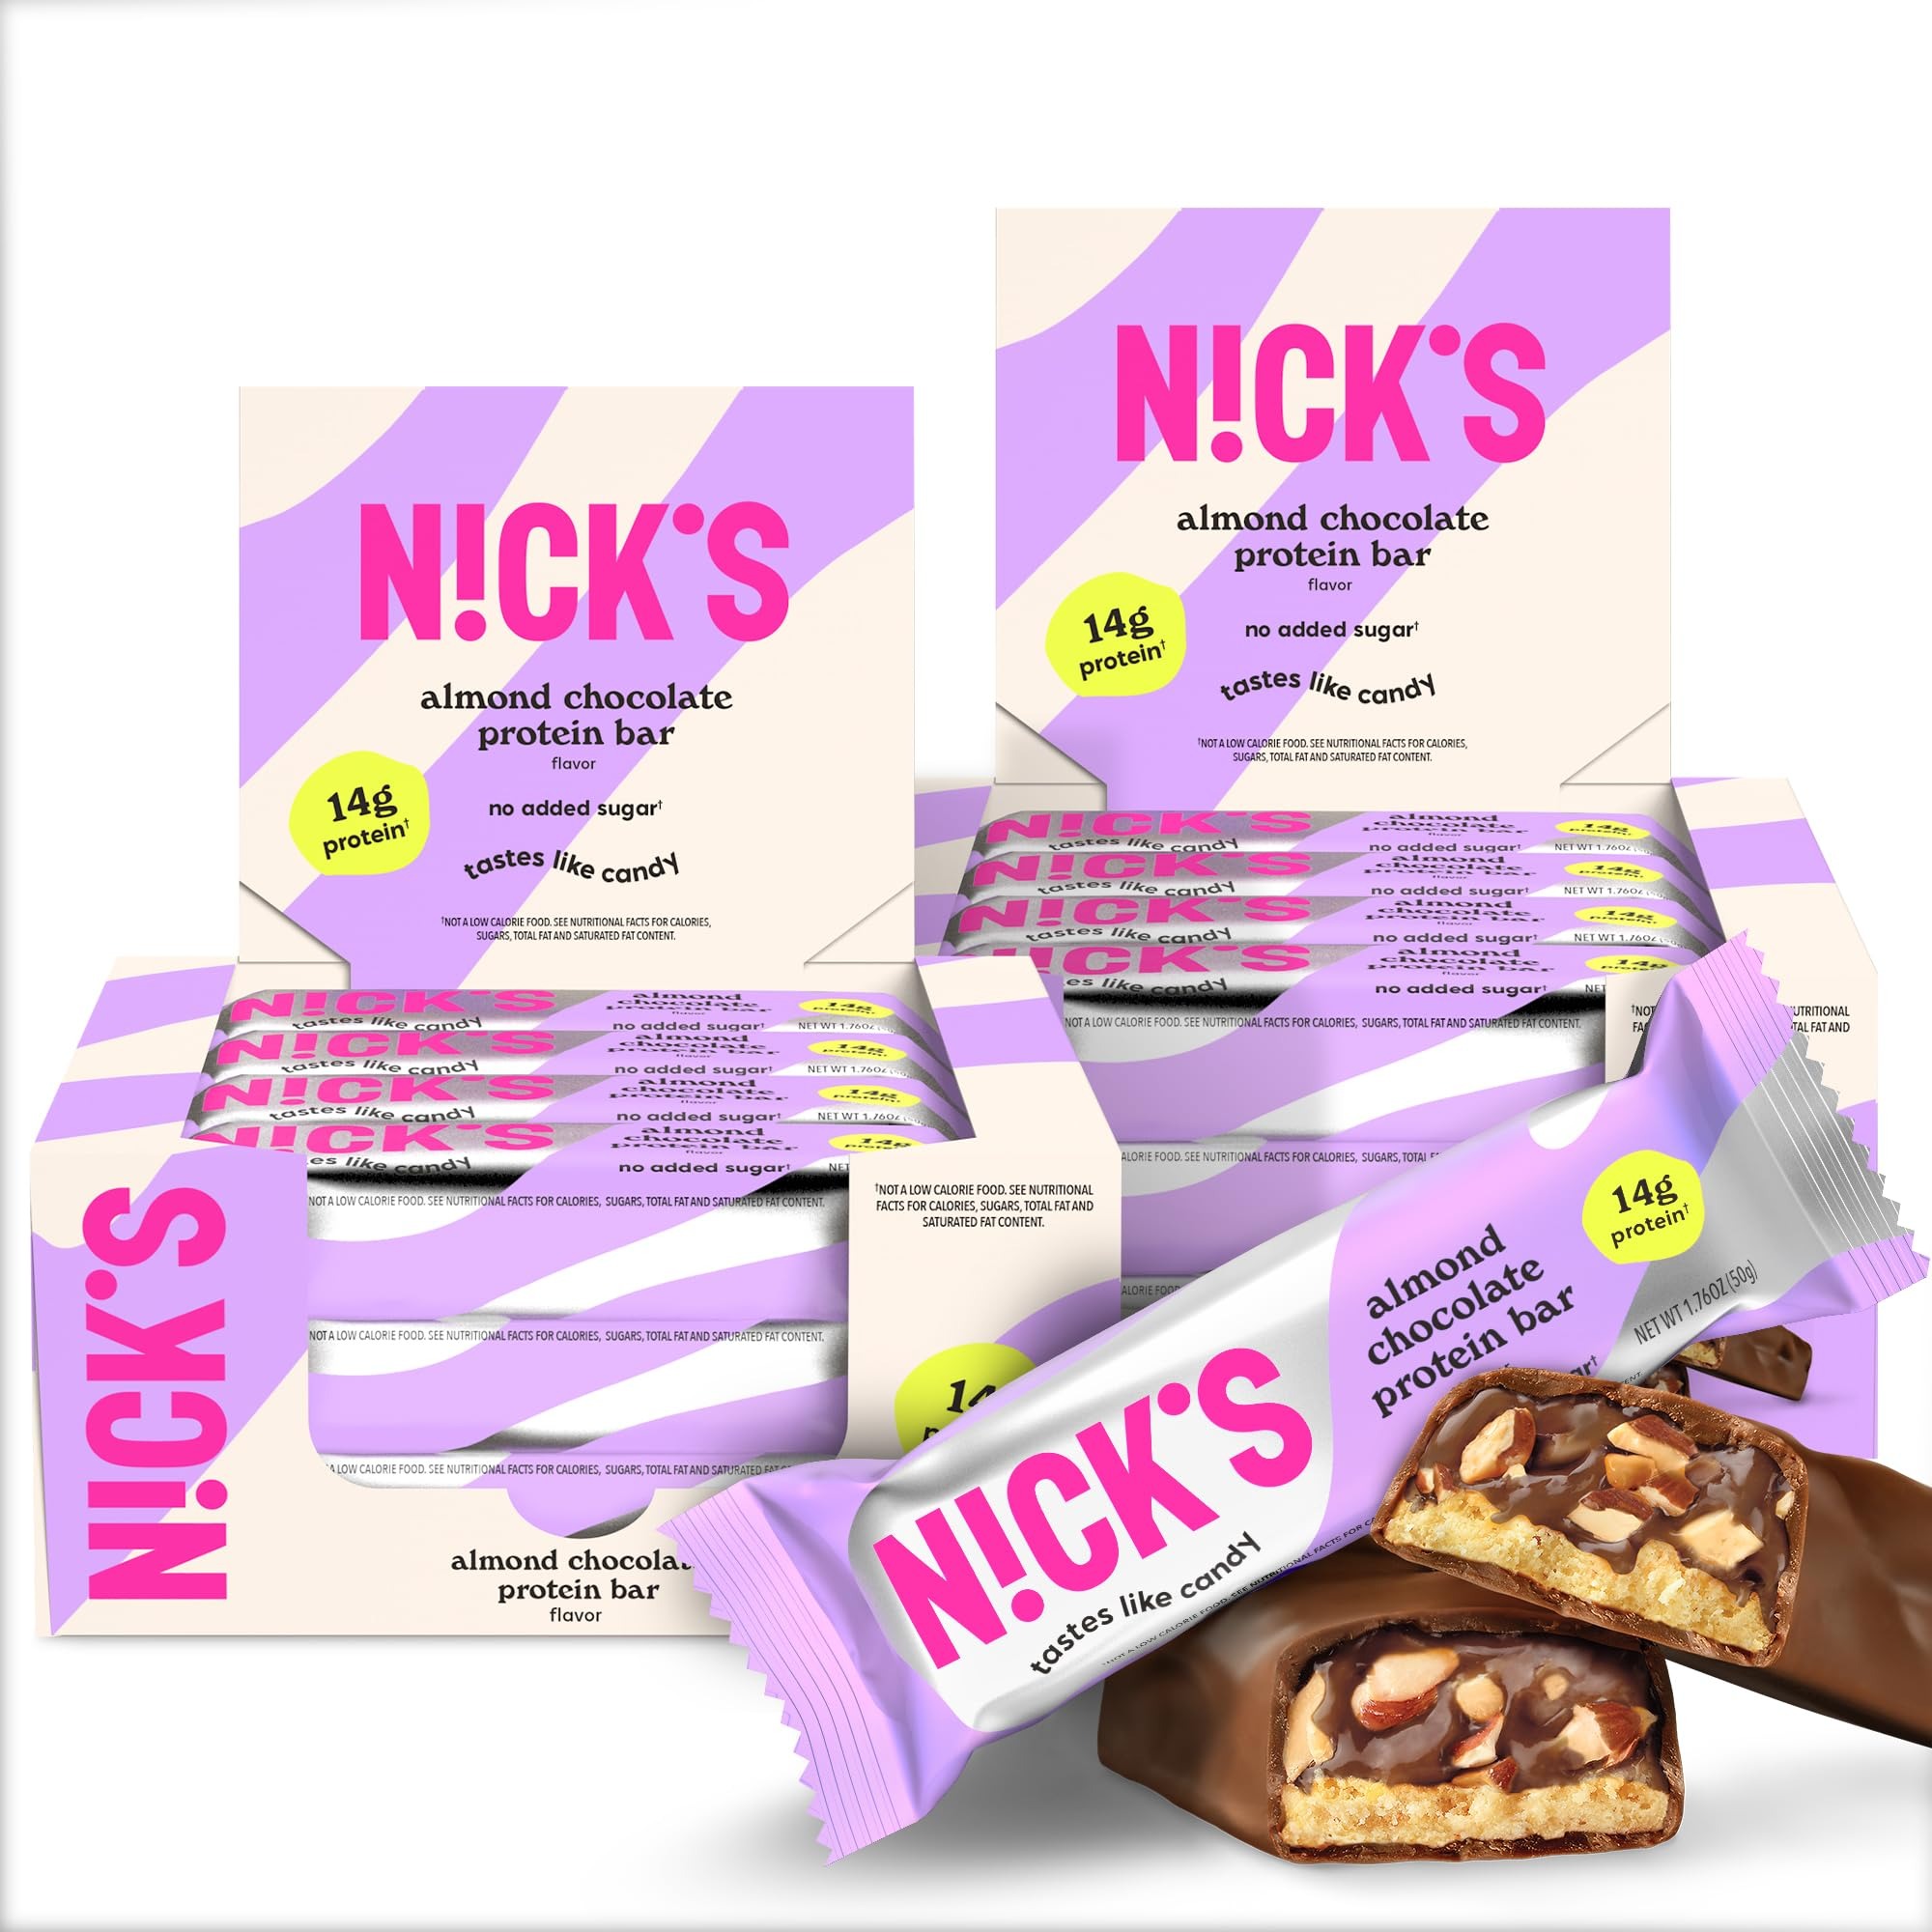
Item Name: Nick's Protein Bars Almond Chocolate | 14g protein | 220 calories | Low Carb Keto Friendly Snacks No Added Sugar (Multipack 24 bars x 50g)
Bullet Point 1: THE PROTEIN BAR WITH A CANDY BAR TASTE: An indulgent candy bar with a texture you can sink your teeth into. You'll never believe it's better for you! These are nutritious snack bars you'll actually want to eat!
Bullet Point 2: KETO DIET-FRIENDLY: This protein bar is a great alternative to cookies, chips, or other unhealthy snacks and won't compromise your ketogenic diet. It is low in carbs and sugar, yet full of delicious flavor and packed with 15g of protein. This makes it an ideal alternative to chips, cookies, or other unhealthy snacks.
Bullet Point 3: PERFECT FOR ON THE GO: Our Swedish-style snack bar is a great go-to snack for active individuals. Its portability and convenience make it perfect for keeping you fueled when on the move; whether it's for work, the gym, sports, hiking, camping, or any other active adventure.
Bullet Point 4: LOW-CALORIE SNACK: Finally, a great-tasting, low-calorie protein bar! At only 190 calories per bar, you can enjoy a filling snack without packing on the pounds. A reliable and nutritious choice that will keep you on track with your fitness objectives and won’t break the calorie bank.
Bullet Point 5: SUGAR-FREE: Our protein bars are made with the finest ingredients and without any added sugars. Enjoy a nutritious boost any time without the energy crash. It’s a keto-friendly snack that’s also perfect for fitness enthusiasts and active lifestyles.
Product Description: This is a 24 count Value pack of Nicks Swedish style protein bars. It contains 6 boxes with 4 bars each, perfect for the office, outdoor activities or school lunch. Nicks is the protein bar that tastes like a candy bar. An indulgent and satiating protein bar with a texture you can sink your teeth into. Crunchy peanuts and chewy, gooey caramel encased in a chocolate coating. These are healthy snack bars you'll actually want to eat. With a combo of low carbs, 3g net carbs, healthy fats, protein, and great flavor, it’s never been easier to satisfy your cravings and maintain your Keto diet. You can replace those cookies, chips, bread, cake, ice cream, and even a protein shake with Nick’s healthy protein snack bars that are more compatible with a keto diet. Nick’s has 14g of protein without that chalky protein taste in one easy-to-carry package. Take it with you to stay energized all day. Pack it with you for lunch, workout, sports, travel, hiking, school and more. Only 220 calories per bar! This makes it the perfect treat for any occasion: before or after the gym, as an after-dinner dessert, or even as a lunch break snack! Add a sweet treat to your diet without gaining weight! Nick’s has no added sugar, that means no sugar crash. Enjoy Swedish-style protein snack bars that taste too good to be true — great tasting AND great for you. Contains delicious nuts and chocolate, without the ingredients you don't want.
Value: 42.24
Unit: Ounce

Price: 16.98